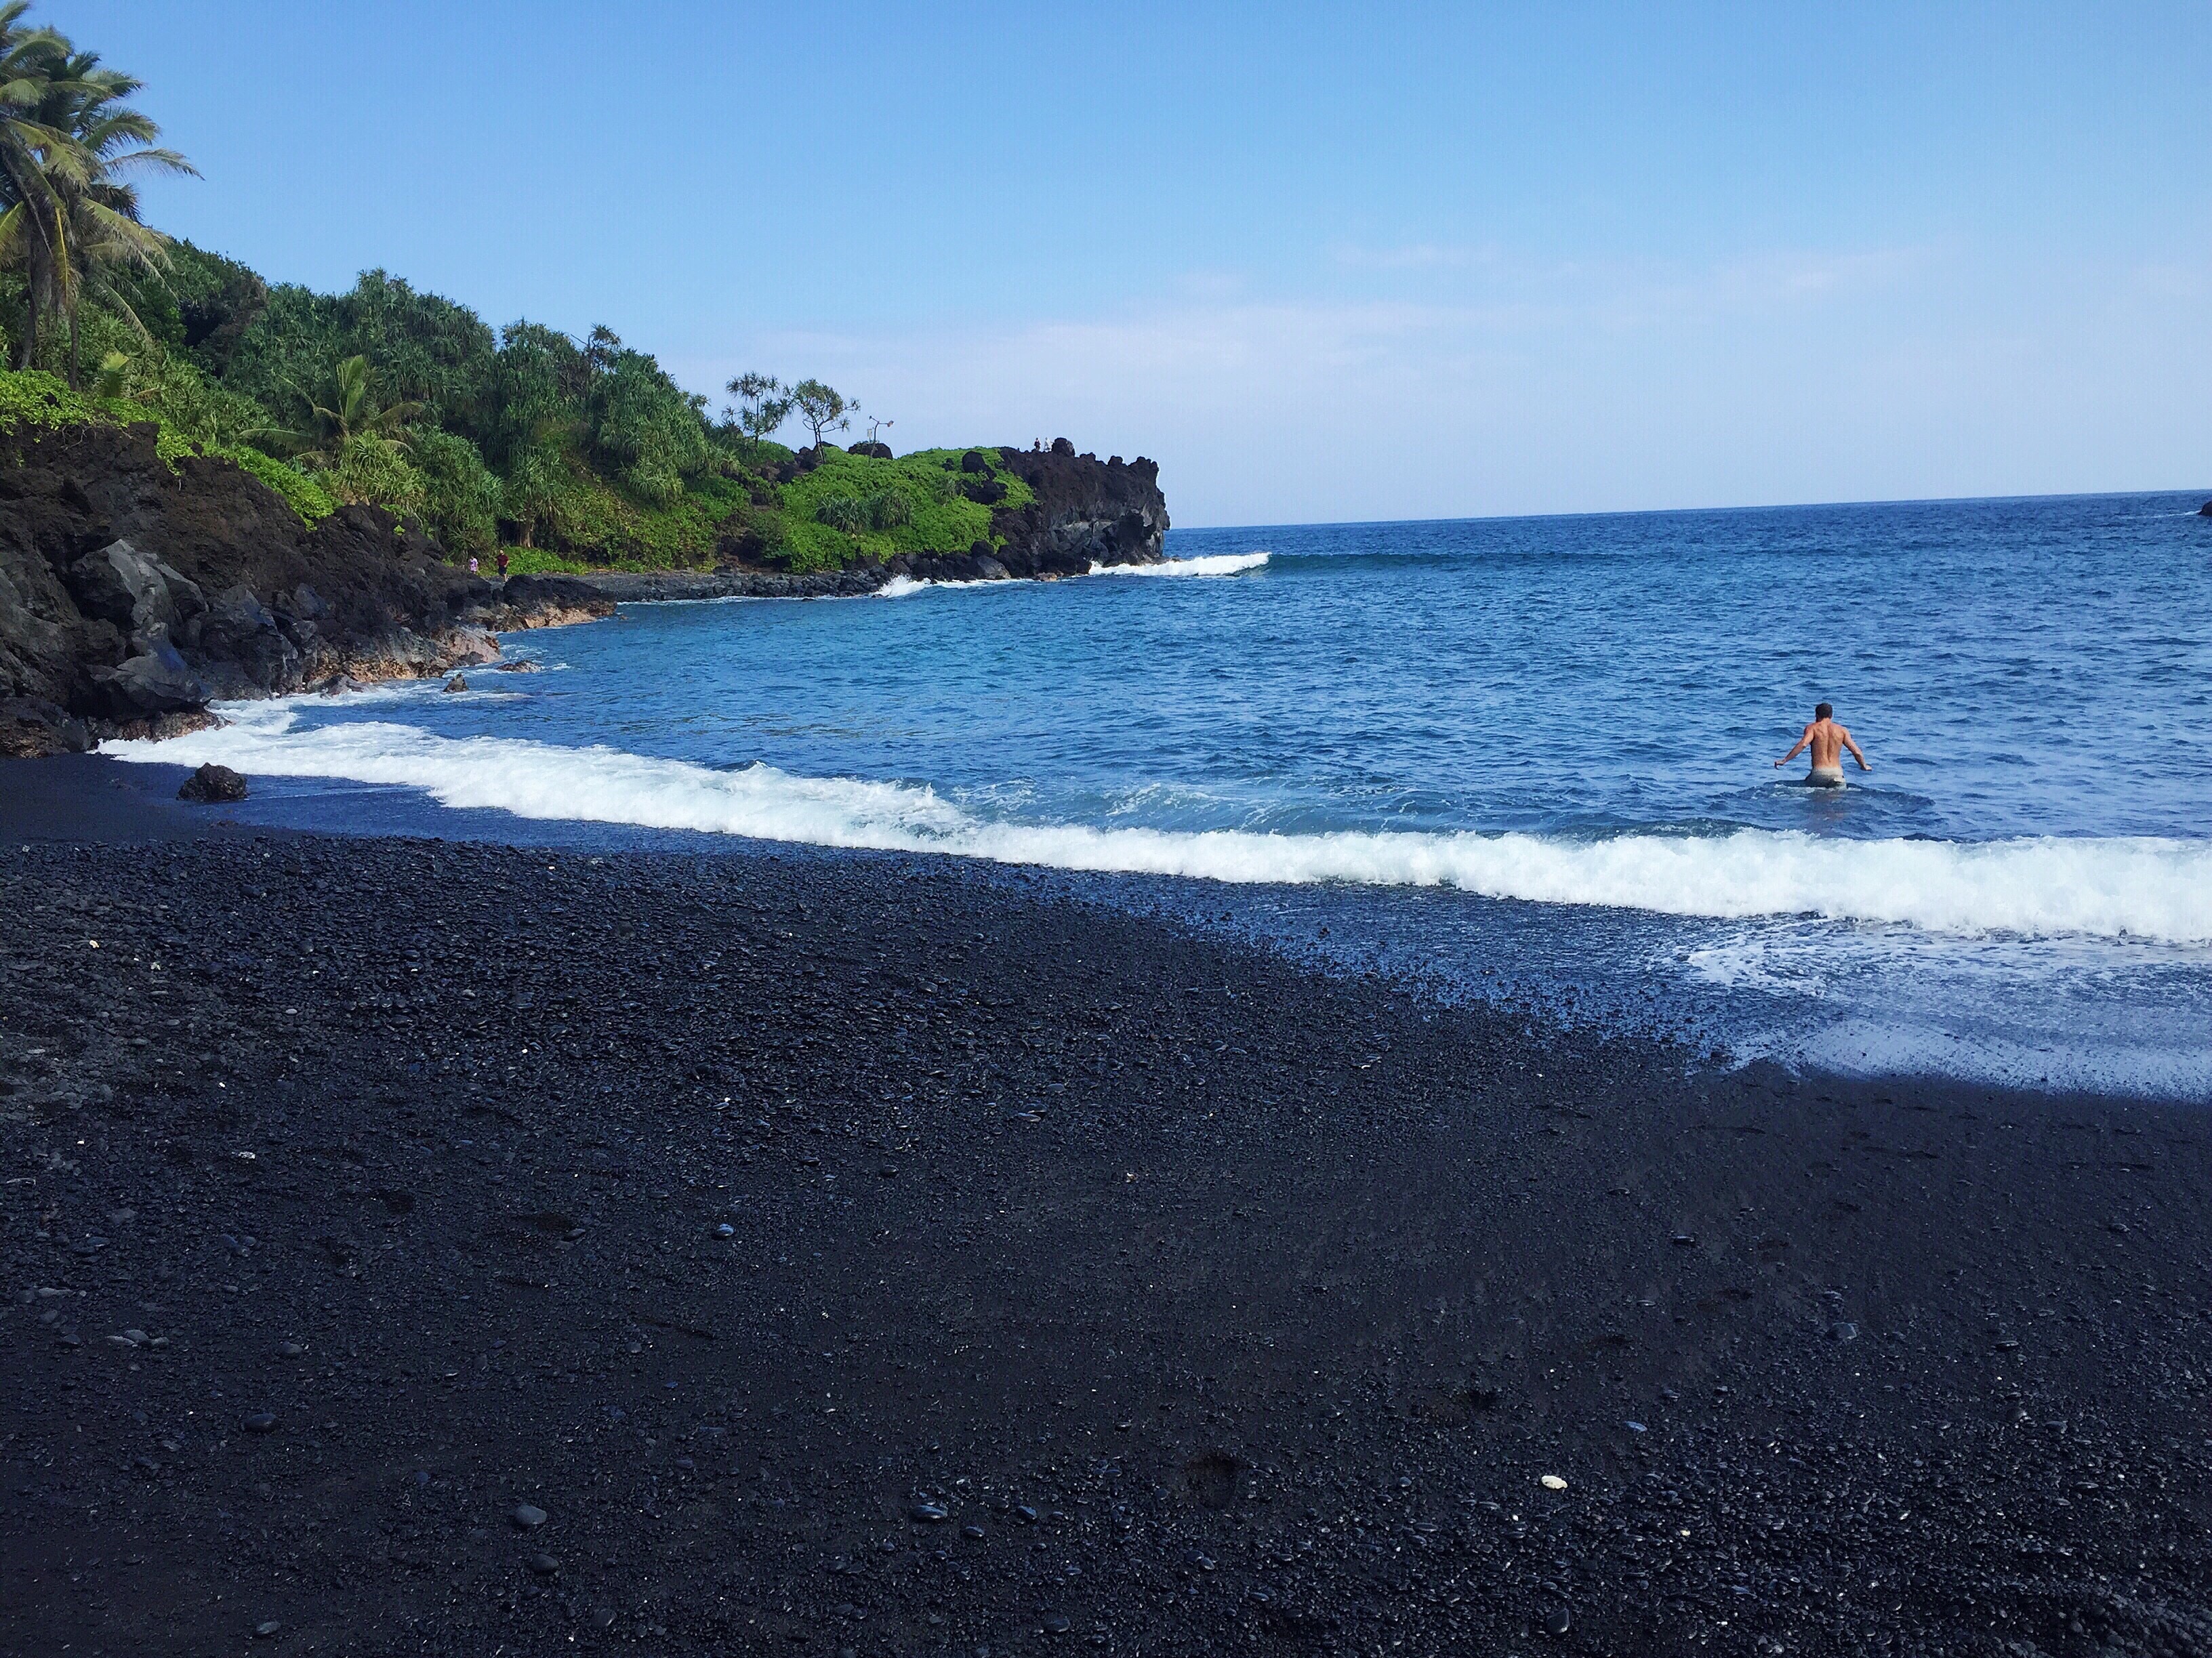
beach, sea, coast, water, sand, ocean, horizon, shore, wave, vacation, cove, bay, island, terrain, body of water, cape, wind wave